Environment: real
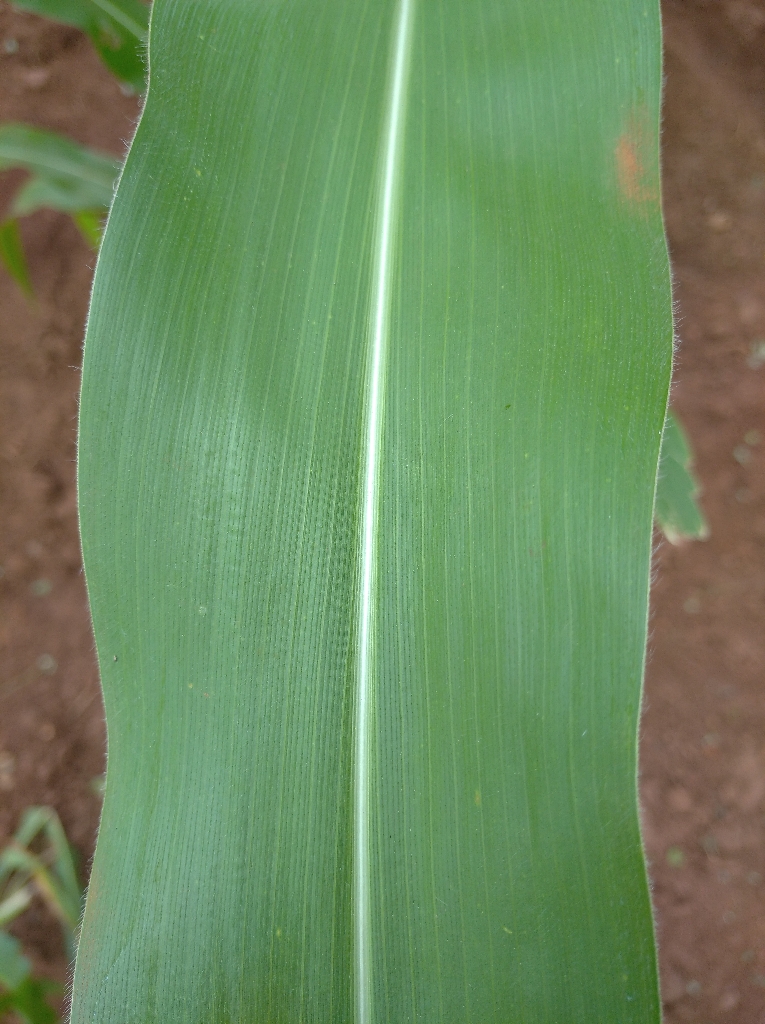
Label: healthy